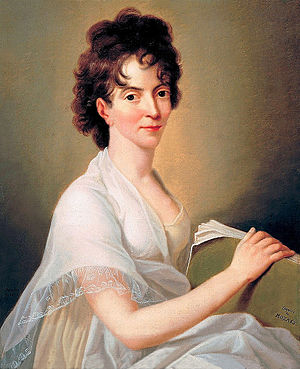
Constanze Mozart / Levnedsløb / Første ægteskab
Constanze i 1802, malet af Hans Hansen.
Maria Constanze Mozart født Weber var en tysk-østrigsk sopran, der var gift med komponisten Wolfgang Amadeus Mozart.